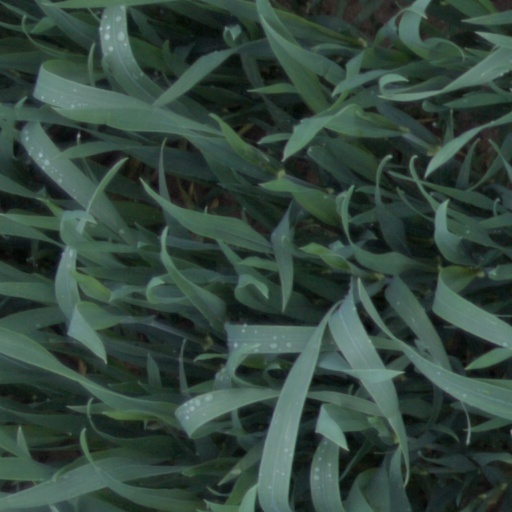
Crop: wheat